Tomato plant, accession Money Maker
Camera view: horizontal (90 deg, fisheye); turntable rotation: 270 degrees
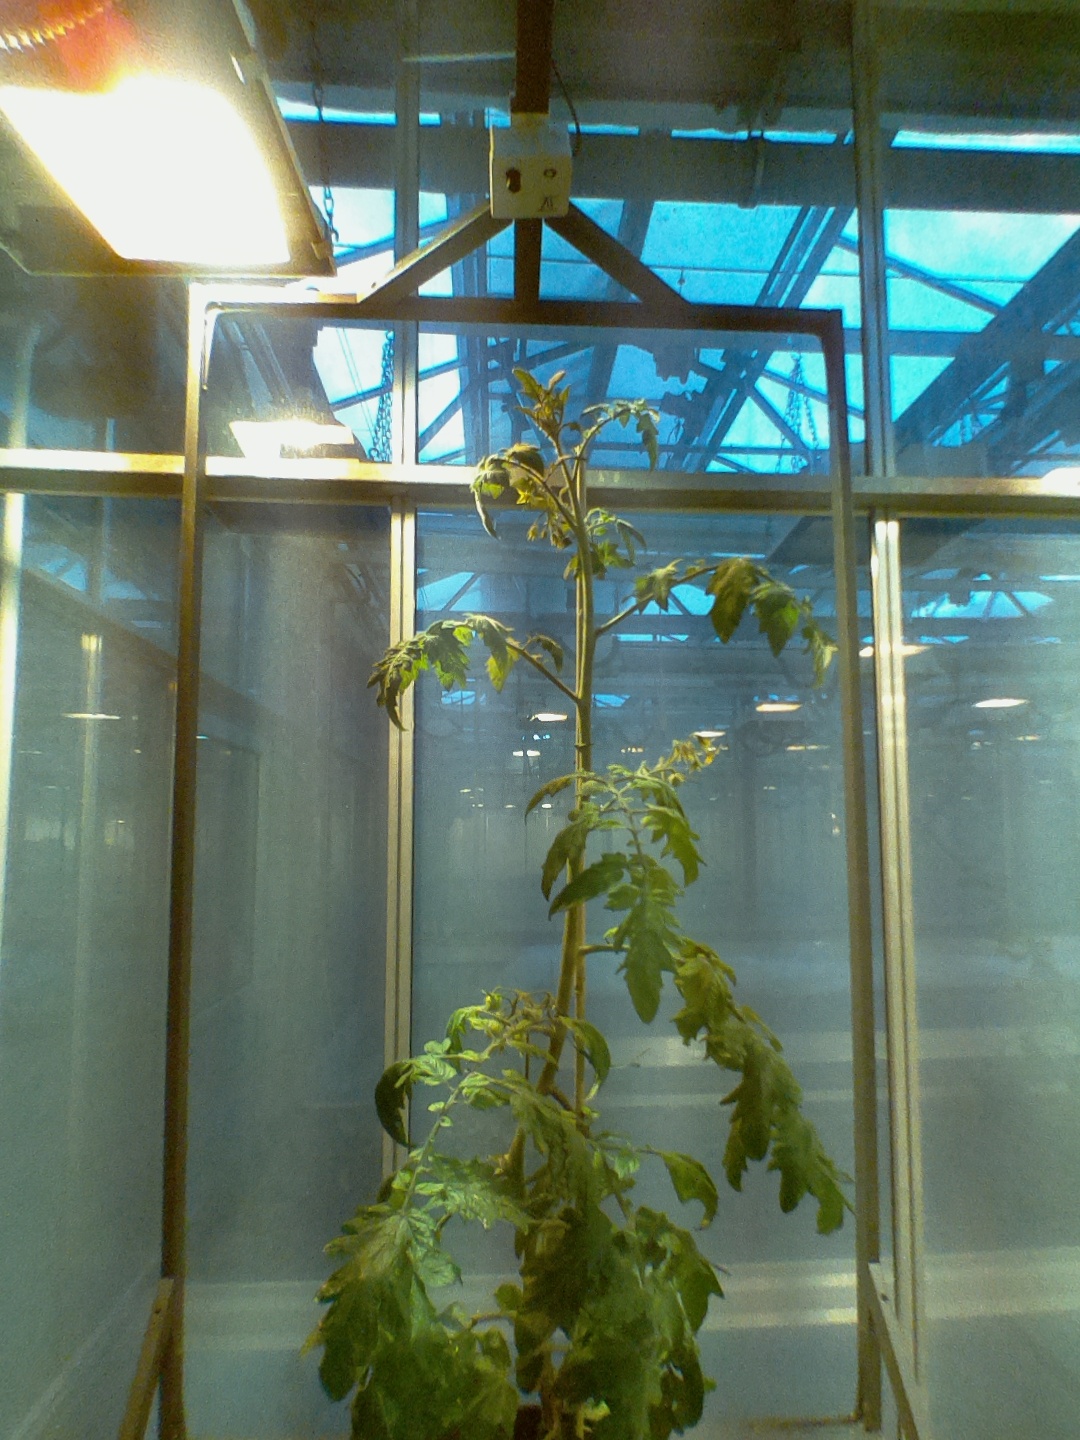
BBCH growth stage 71: 10%-20% of final fruit size